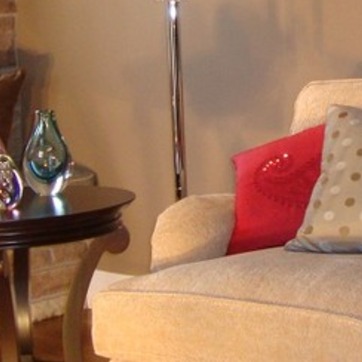
Material: metal